Kambove mines

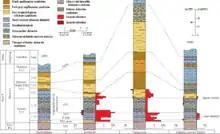
Kambove Geologic Column

The Kambove mines (French: "Société minière de Kababancola") are a group of active or abandoned copper mines near Kambove in the Democratic Republic of the Congo. They were originally established by the Union Minière du Haut-Katanga under Belgian rule.